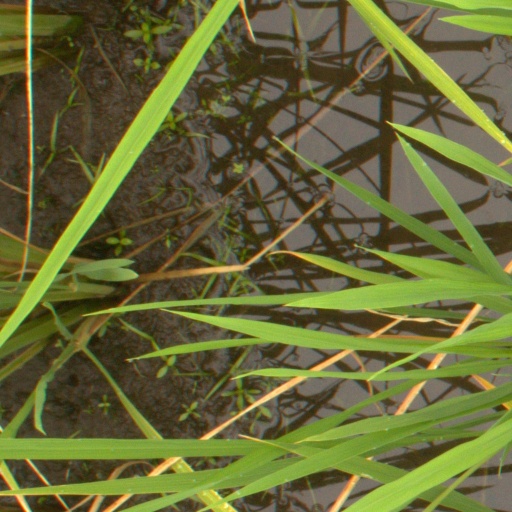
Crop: rice